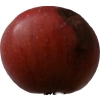
Label: Apple 17